The Great Waltz (1972 film)

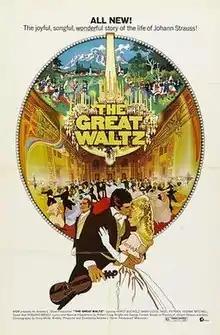

The Great Waltz is a 1972 American biographical musical film directed by Andrew L. Stone, and starring Horst Buchholz, Mary Costa, and Nigel Patrick, that follows 40 years in the life of composer Johann Strauss (the Younger, known as the "Waltz King") and his family. It is based on the musical "The Great Waltz", and was Stone's final film. M-G-M released a previous film adaptation in 1938, which is about a different phase of the younger Strauss's life.